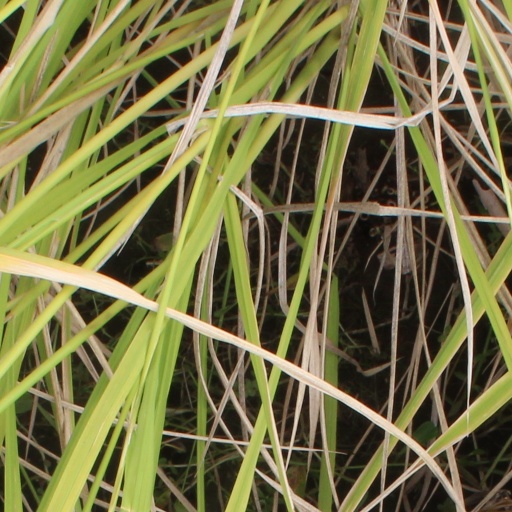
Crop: rice